Intel i960

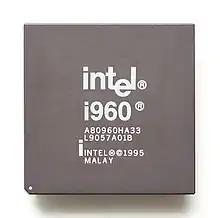
Intel i960HA microprocessor

Intel's i960 (or 80960) is a RISC-based microprocessor design that became popular during the early 1990s as an embedded microcontroller. It became a best-selling CPU in that segment, along with the competing AMD 29000. In spite of its success, Intel stopped marketing the i960 in the late 1990s, as a result of a settlement with DEC whereby Intel received the rights to produce the StrongARM CPU. The processor continues to be used for a few military applications.